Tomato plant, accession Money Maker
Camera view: horizontal (90 deg, fisheye); turntable rotation: 180 degrees
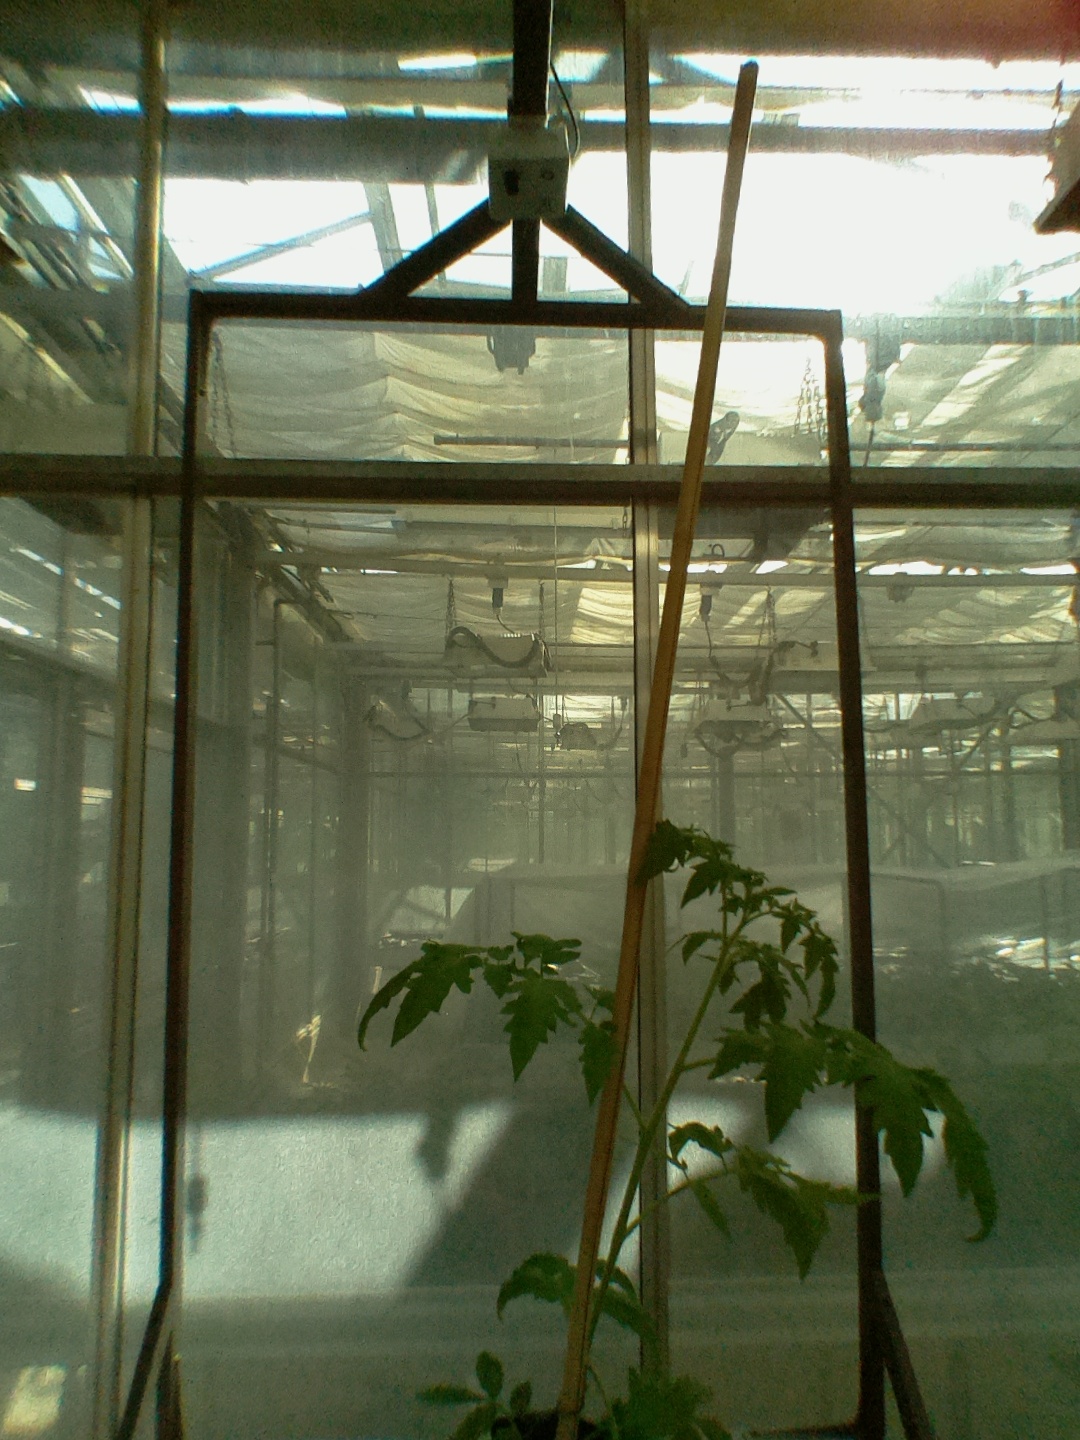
BBCH growth stage 15: 10 of true leaves visible